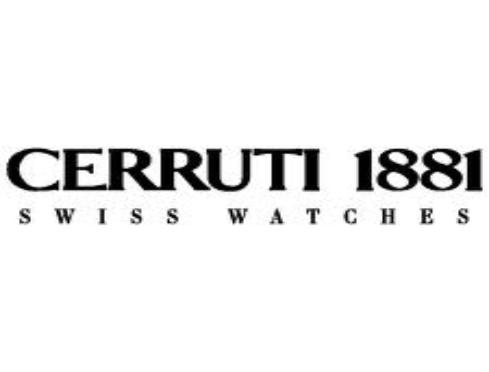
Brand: Cerruti 1881
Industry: Necessities